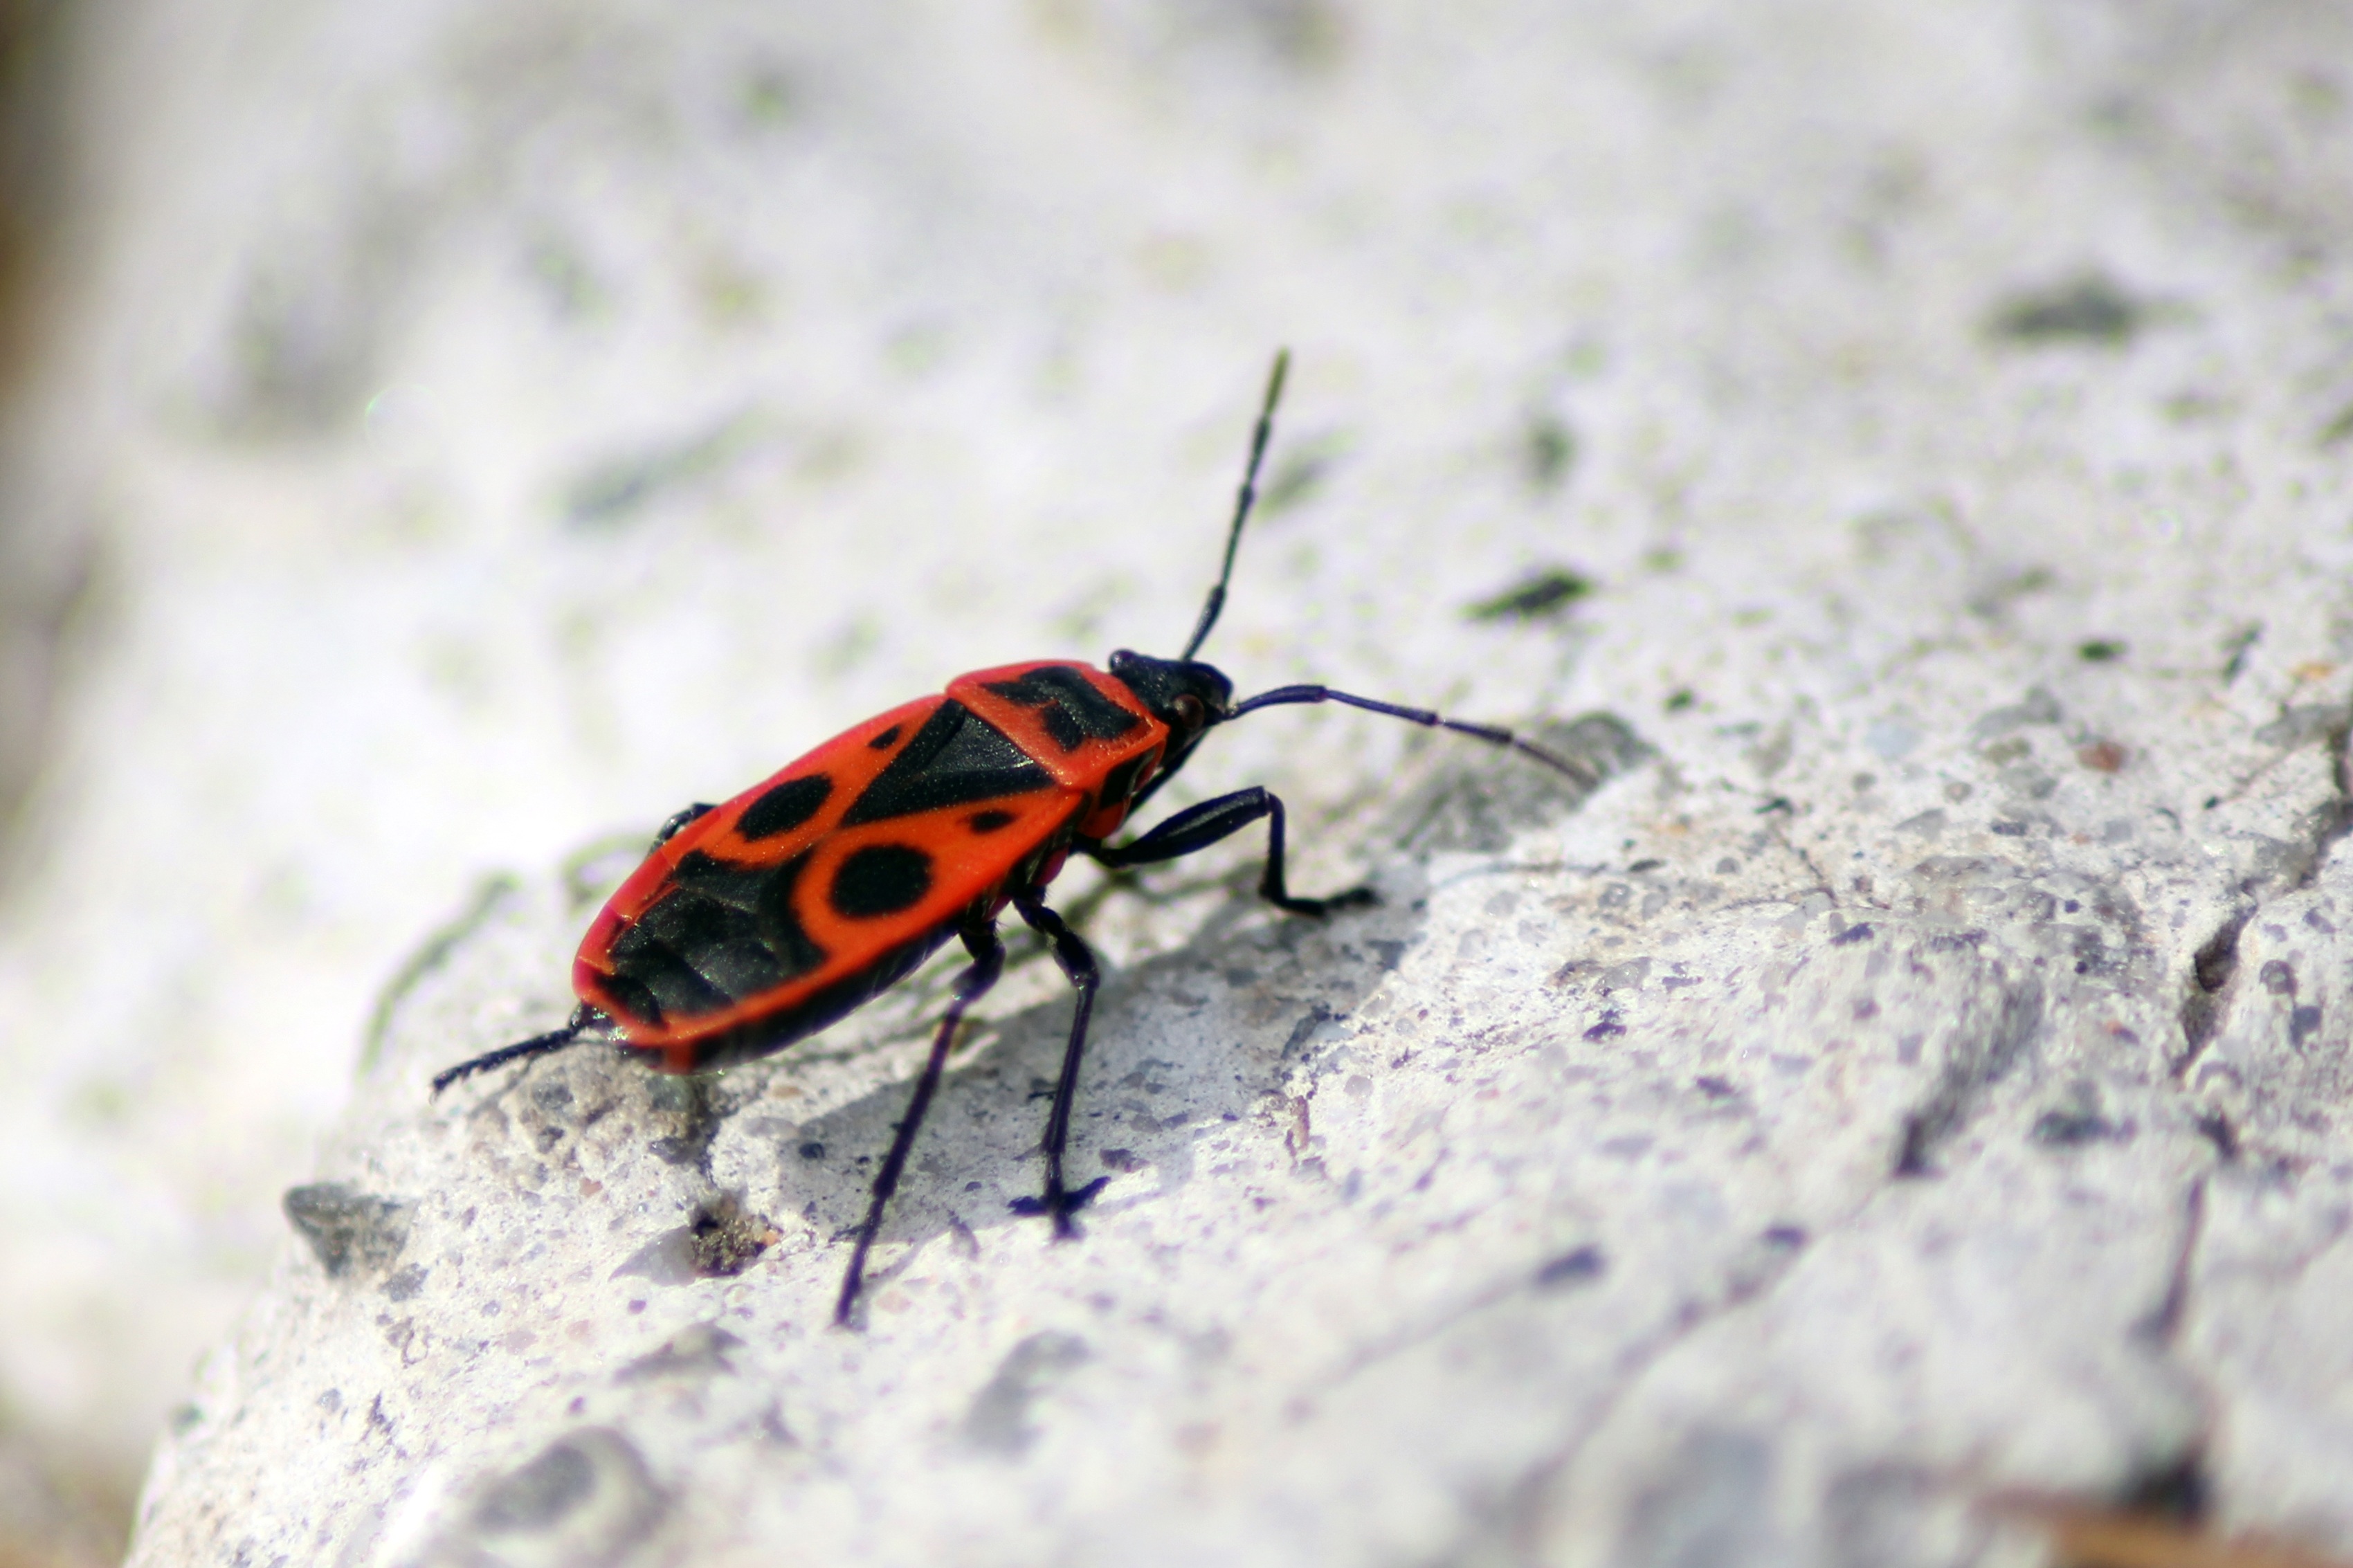
nature, photography, antenna, red, insect, macro, bug, closeup, fauna, invertebrate, close up, european, beetle, pyrrhocoridae, macro photography, arthropod, ground beetle, pyrrhocoridae apterus